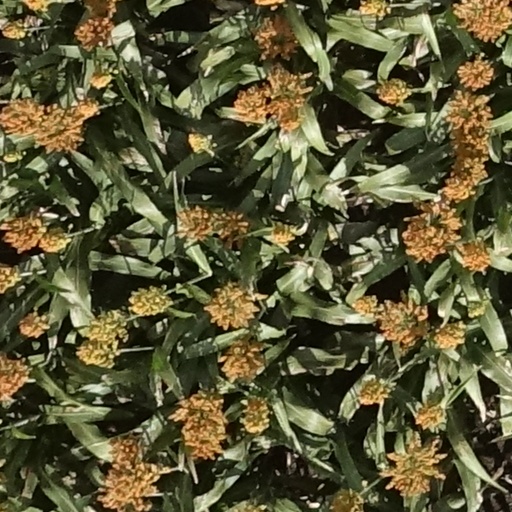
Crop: sorghum